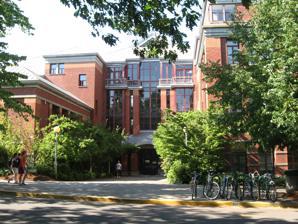
Building: Willamette Hall
Country: United States of America
Year built: 1990
Willamette Hall Willamette Hall is a building on the University of Oregon campus in Eugene , Oregon . Opened in 1990, it is home to the university's Physics Department. The four-story building contains numerous faculty offices, a 224-seat lecture hall, classrooms, and laboratories. The atrium is named after Paul Olum , former university president and mathematician. As part of the Lorry I. Lokey Science Complex, it connects directly to Klamath Hall . Images Ground view of the atrium View of the southwest corner of the building See also Alan Turing (sculpture) by Wayne Chabre (1988) Einstein Gargoyle by Wayne Chabre (1986) John von Neumann (sculpture) by Wayne Chabre (1987) Maxwell & Demon Gargoyle by Wayne Chabre (1989) University of Oregon College of Arts and Sciences References